Sikorsky CH-53E Super Stallion

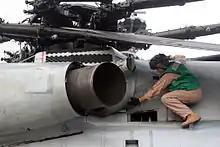
The CH-53E rotor and exhaust assembly in detail

The Super Stallion variant first entered service with the creation of Heavy Marine Helicopter Squadron 464 at Marine Corps Air Station New River, North Carolina. Two more squadrons were created at Marine Corps Air Station Tustin, California, over the next several years, HMH-465 and HMH-466. In addition, one West Coast training squadron, HMT-301, was given Super Stallions as was one more East Coast squadron, HMH-772, out of a reserve base at NASJRB Willow Grove, Pennsylvania. Since then, other Marine heavy-lift squadrons have retired their CH-53As and Ds, replacing them with Es.